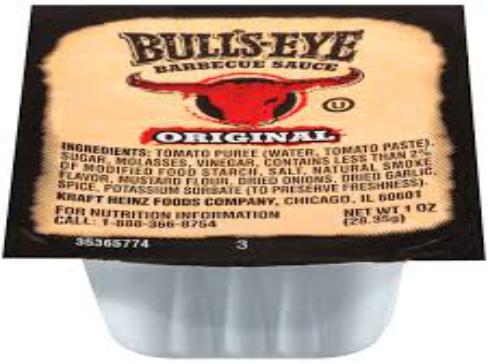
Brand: Bulls-Eye Barbecue
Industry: Food